Pont Louis-Philippe

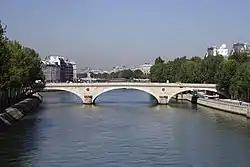
Pont Louis-Philippe

The Pont Louis-Philippe is a bridge across the River Seine in Paris. It is located in the 4th arrondissement, and it links the Quai de Bourbon on the Île Saint-Louis with the Saint-Gervais neighborhood on the right bank.